Face-off

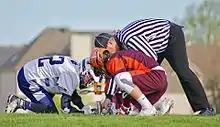
Two men wearing helmets, short-sleeved jerseys, shorts and gloves, one in a maroon and orange color scheme and the other in blue and white, kneel and crouch on grass as a man wearing a black and white vertically-striped long-sleeved shirt and long black pants with a black cap leans from behind them and places a small ball between the mesh heads of two sticks they hold on the ground between them.

A face-off is the method used to begin and restart play after goals in some sports using sticks, primarily ice hockey, bandy, floorball, broomball, rinkball, and lacrosse.